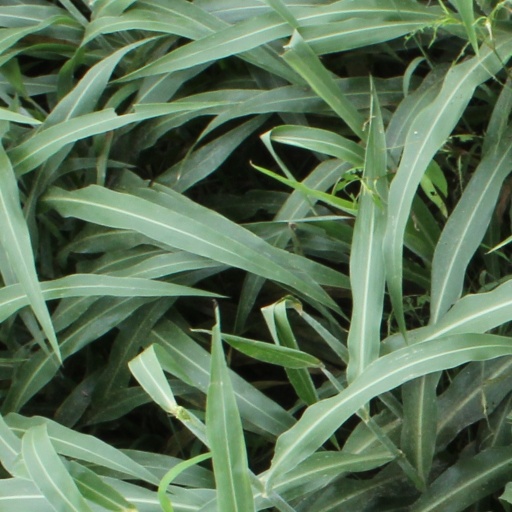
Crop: sorghum